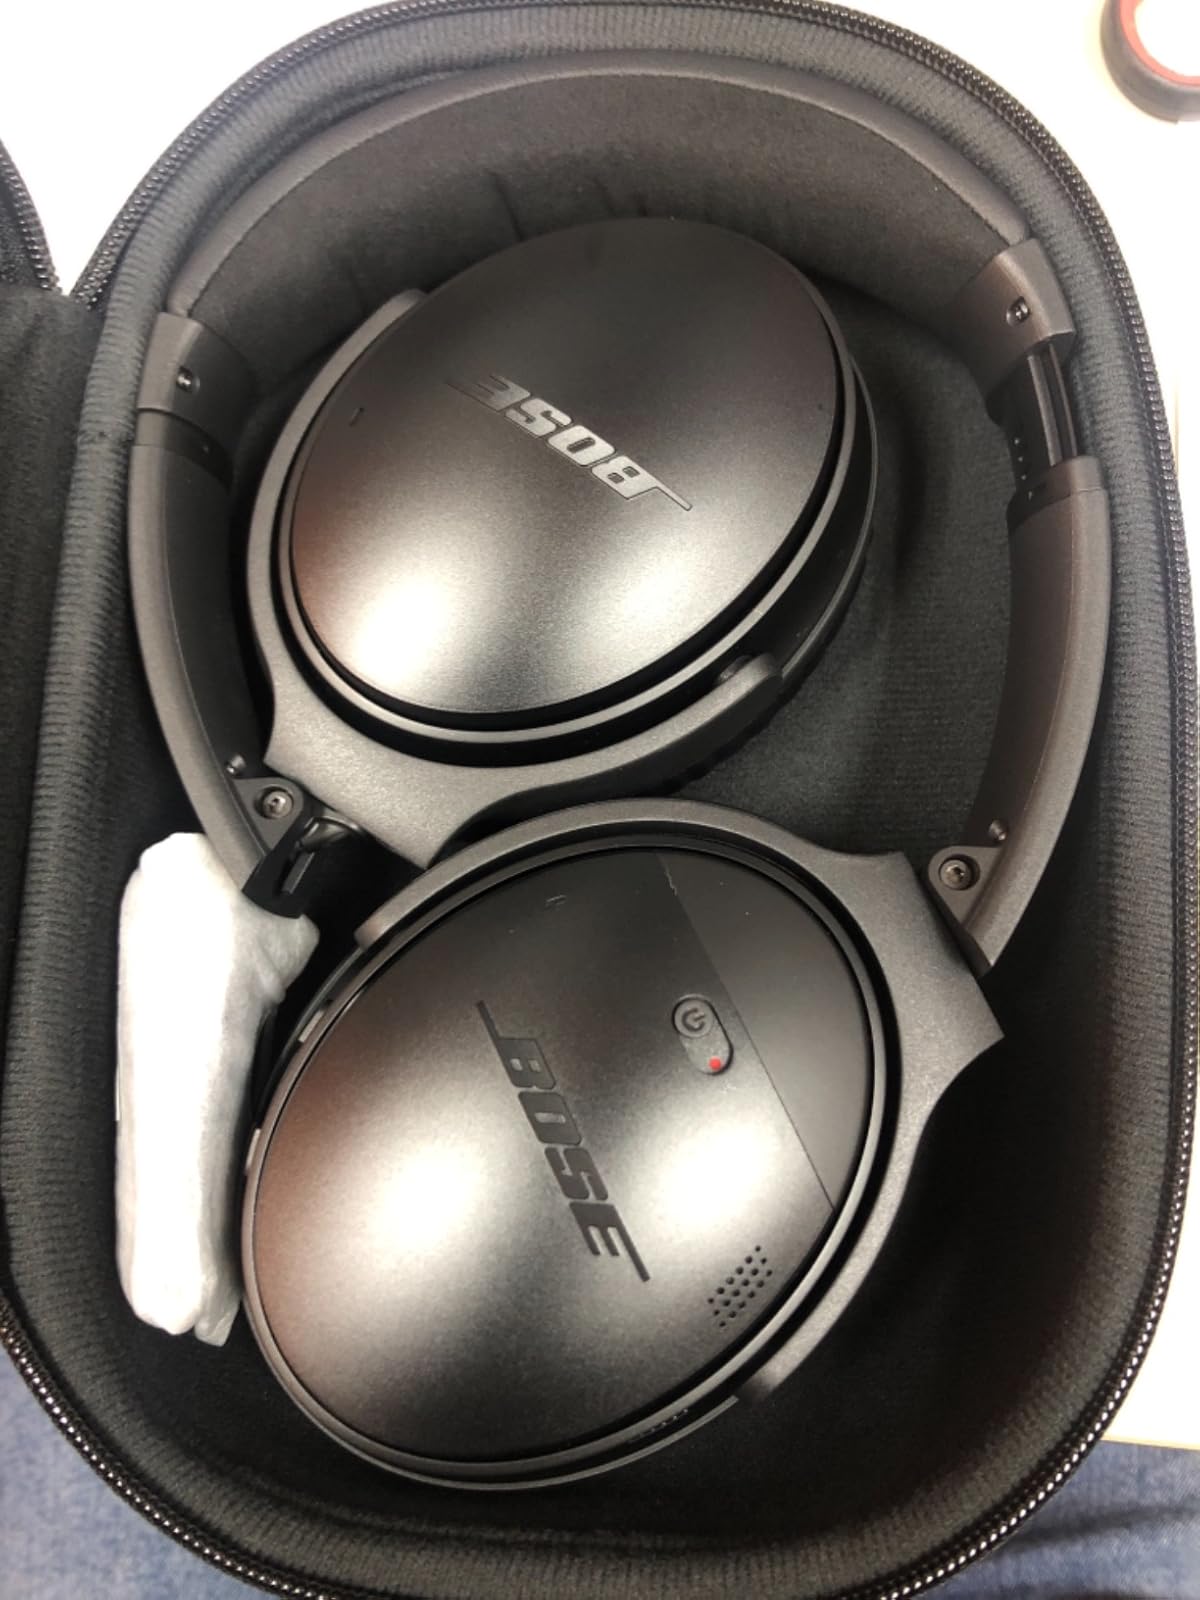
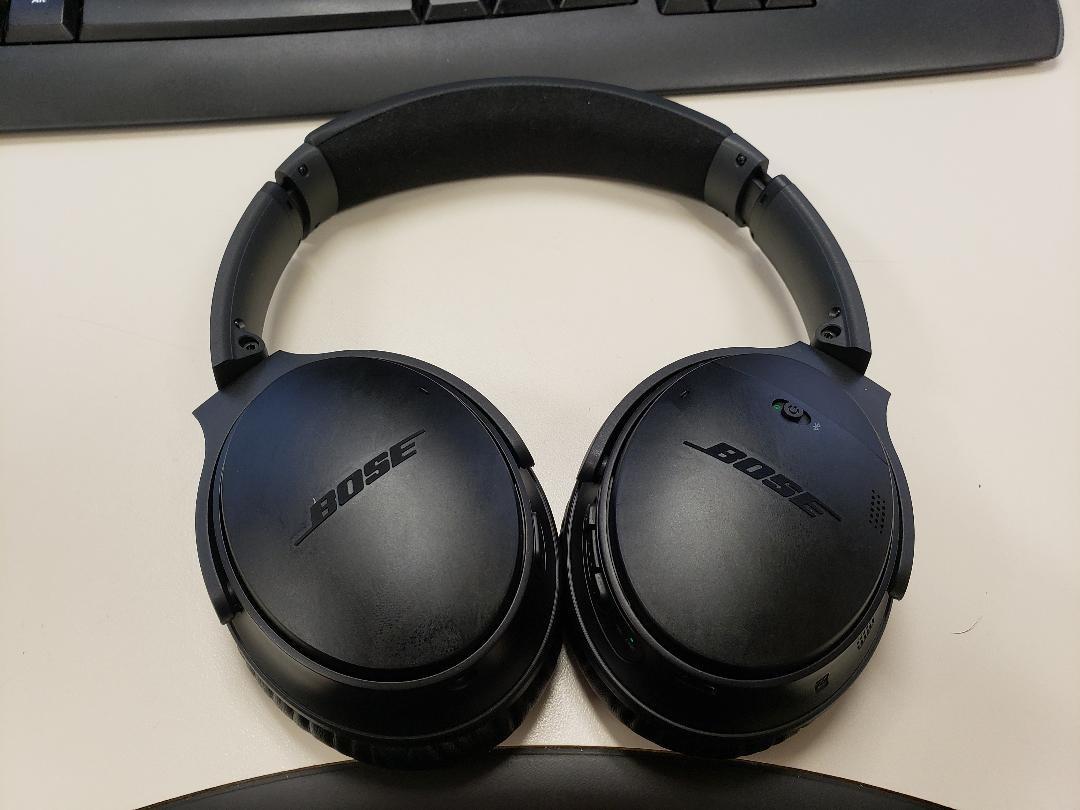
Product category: headphones
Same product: yes